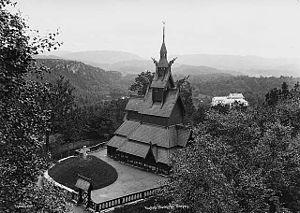
Bergen est une ville du sud-ouest de la Norvège, capitale du comté de Hordaland. Bergen est la deuxième ville du pays avec 278 121 habitants. C'est également une ville portuaire, une ville universitaire et un évêché.